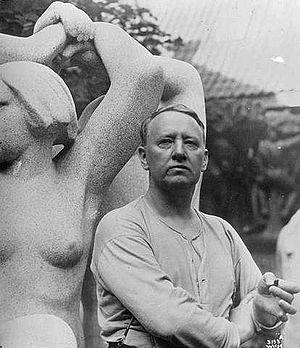
Gustav Vigeland est un sculpteur norvégien. Sa principale réalisation se trouve au Frognerpark, le plus grand parc d'Oslo, où sont exposées 214 de ses œuvres.
Les Norvégiens du siècle est un sondage réalisé par la Société norvégienne de radiodiffusion en 2005 pour le centenaire de l'indépendance de la Norvège. Le sondage a été fait par SMS et plus de 400 000 Norvégiens ont voté au cours de l'année. Pour se qualifier en tant que « norvégien du Siècle, » le candidat doit avoir vécu entre 1905 et 2005. Tous les Norvégiens ont été admissibles à une nomination et il y avait au départ de 600 personnes sur la liste. Un « Grand Comité norvégien » composé de Nils Arne Eggen, Astrid Nøklebye Heiberg, Guri Hjeltnes, Harald Norvik, Erling Sandmo et Cathrine Sandnes a réduit la liste à 50. Un autre sondage a été effectué, de nouveau par SMS, avec les résultats présentés en direct sur NRK1 le 17 décembre 2005. Le gagnant, avec 41 % des voix, a été le Roi Olav V. L'ancien Premier Ministre Einar Gerhardsen était deuxième avec 24 %, suivi par Erik Bye avec 15 %. Les 50 premiers ont été les suivant :